Astro Chase

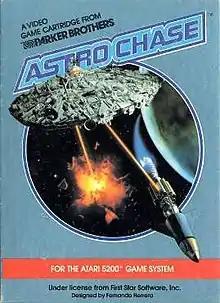
Atari 5200 box cover

Astro Chase is a multidirectional shooter written by Fernando Herrera for Atari 8-bit computers. It was published by First Star Software in 1982 as the company's first game. Parker Brothers licensed it, releasing cartridge versions for the Atari 8-bit computers and Atari 5200 console in 1983 and a Commodore 64 version in 1984. Exidy licensed it for arcade use with its Max-A-Flex cabinet.